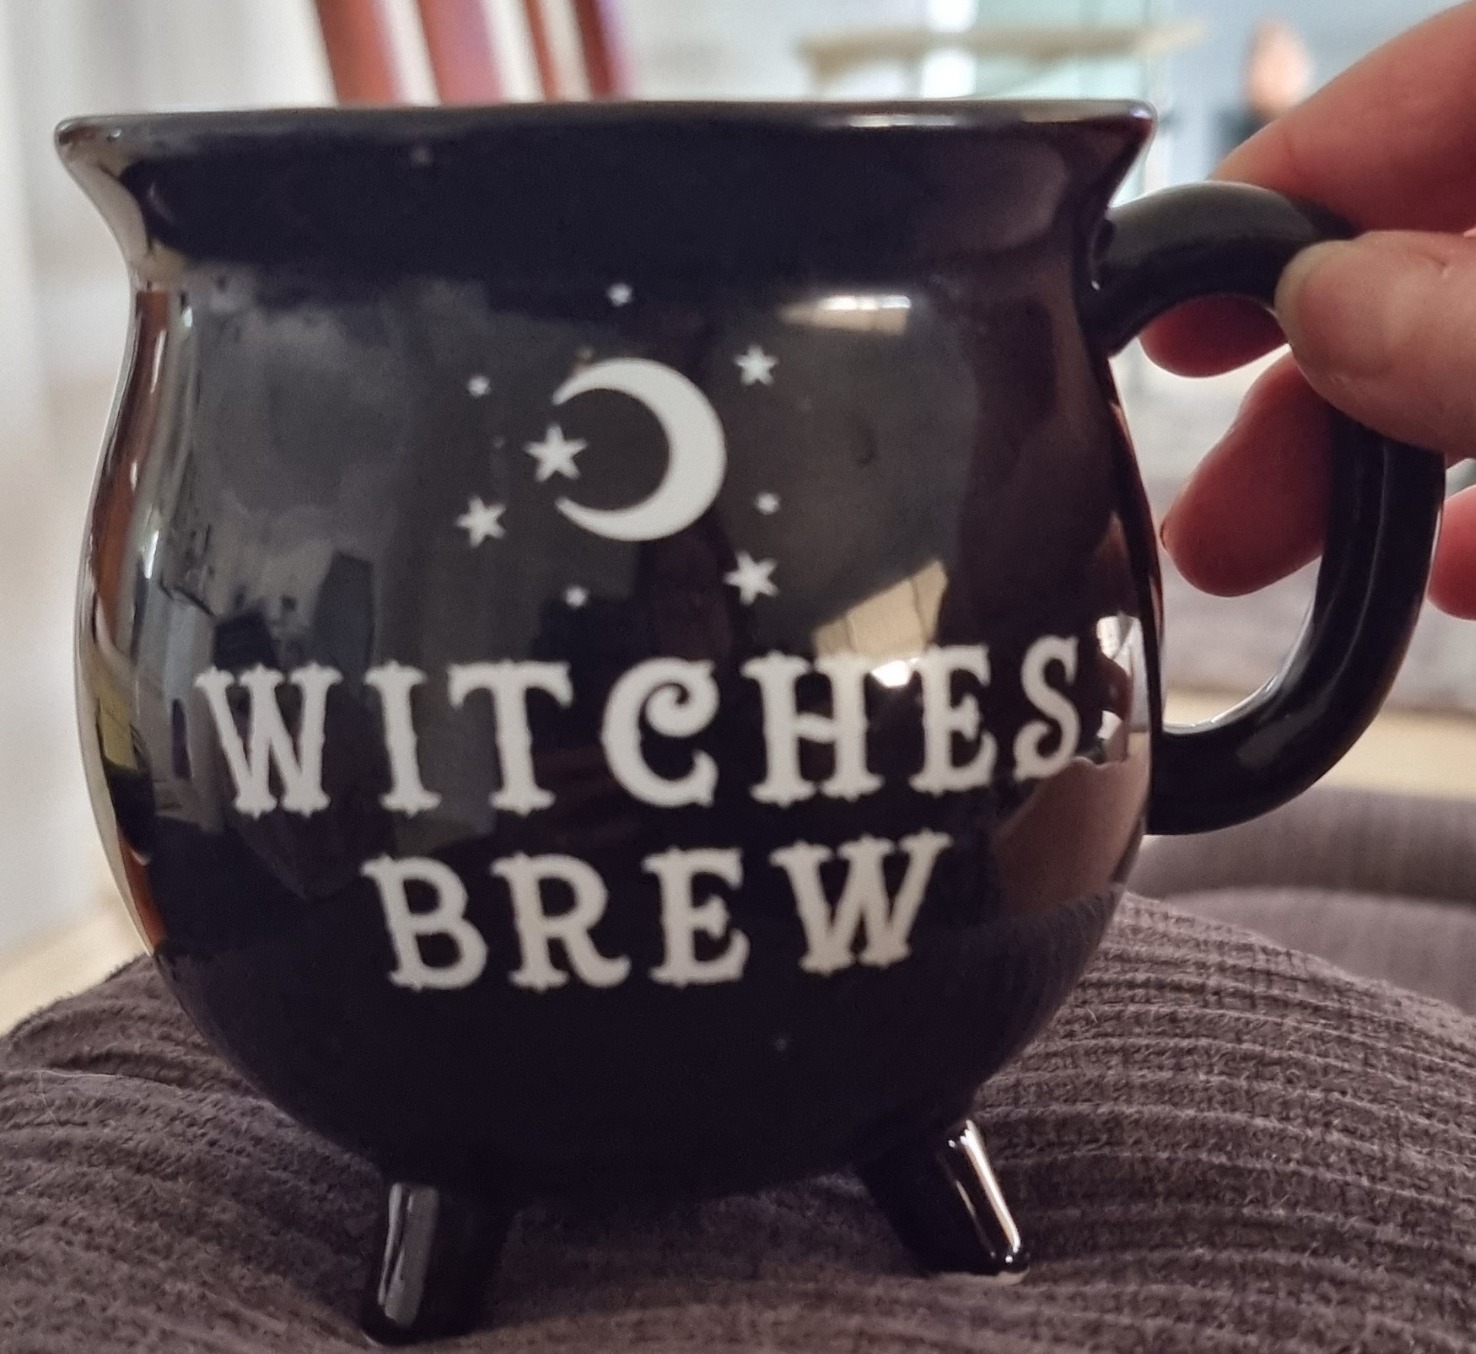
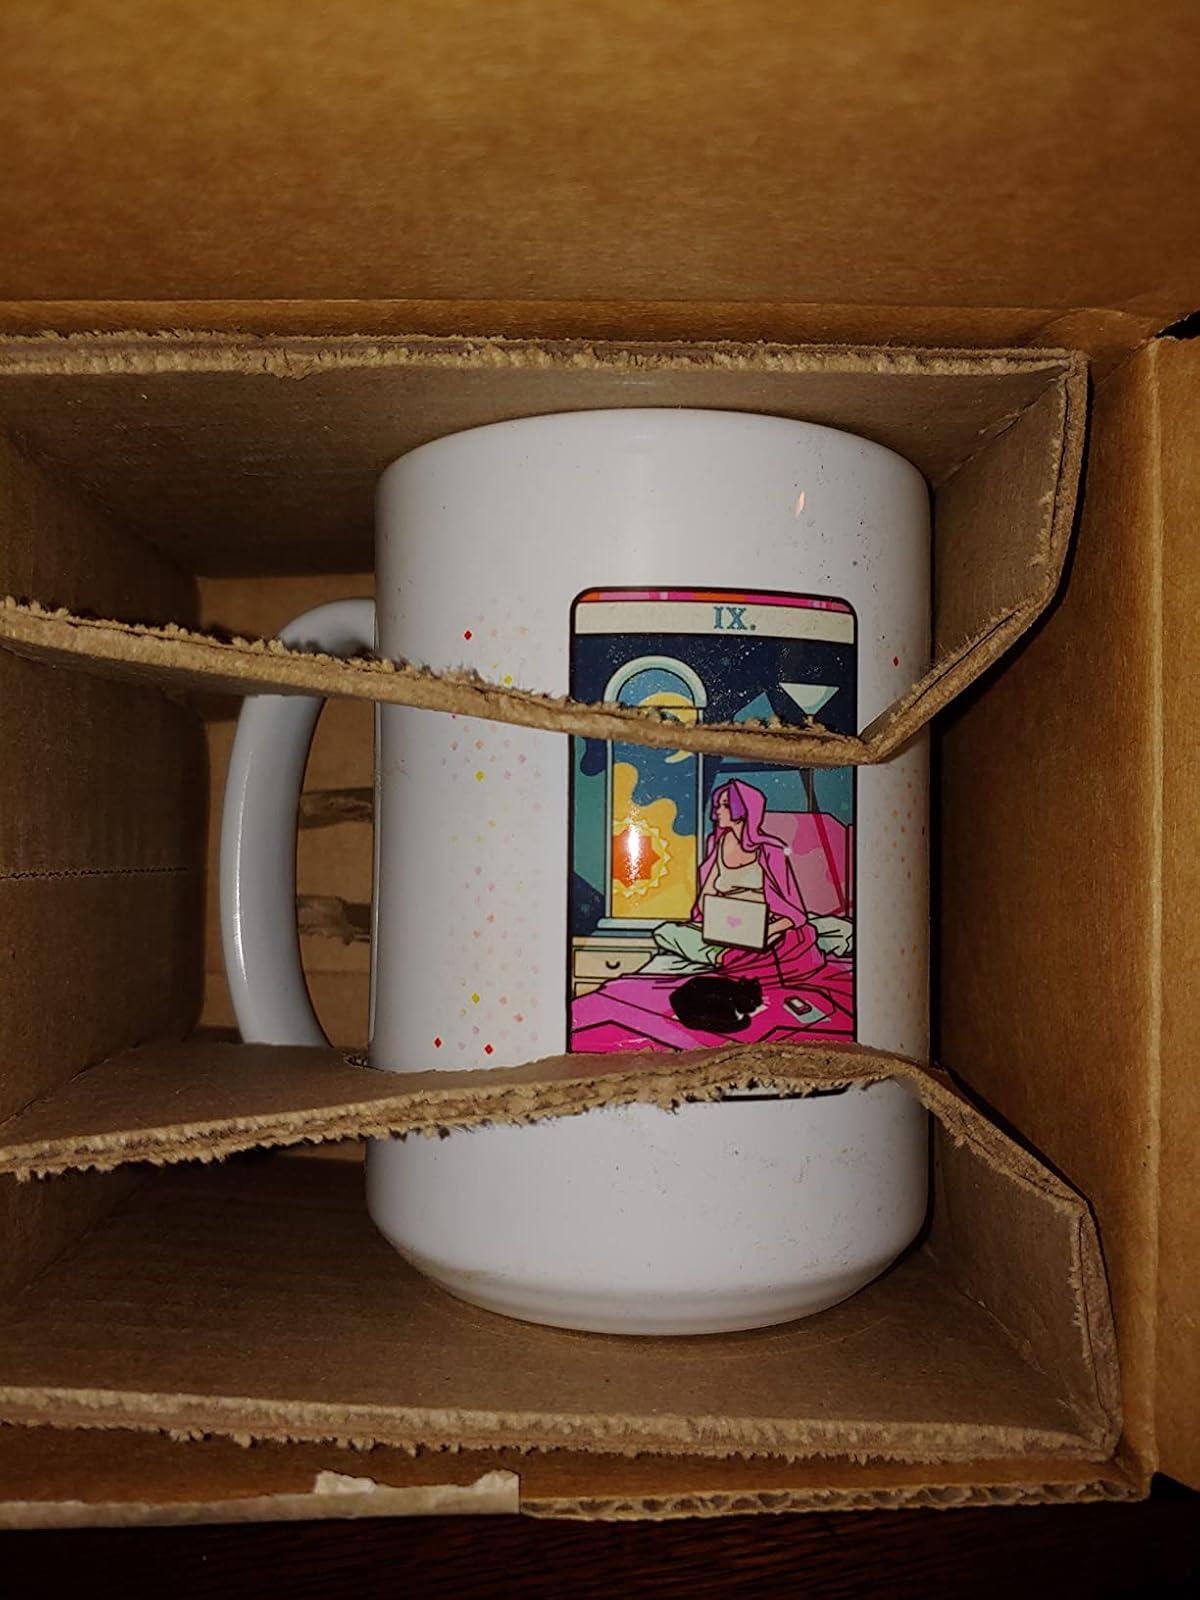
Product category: items_mug
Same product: no